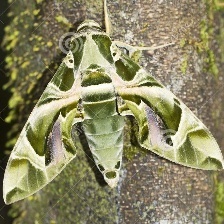
Species: OLEANDER HAWK MOTH